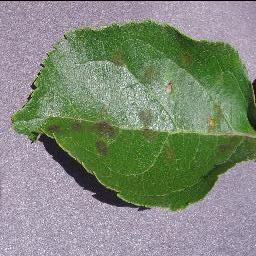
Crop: apple
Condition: scab